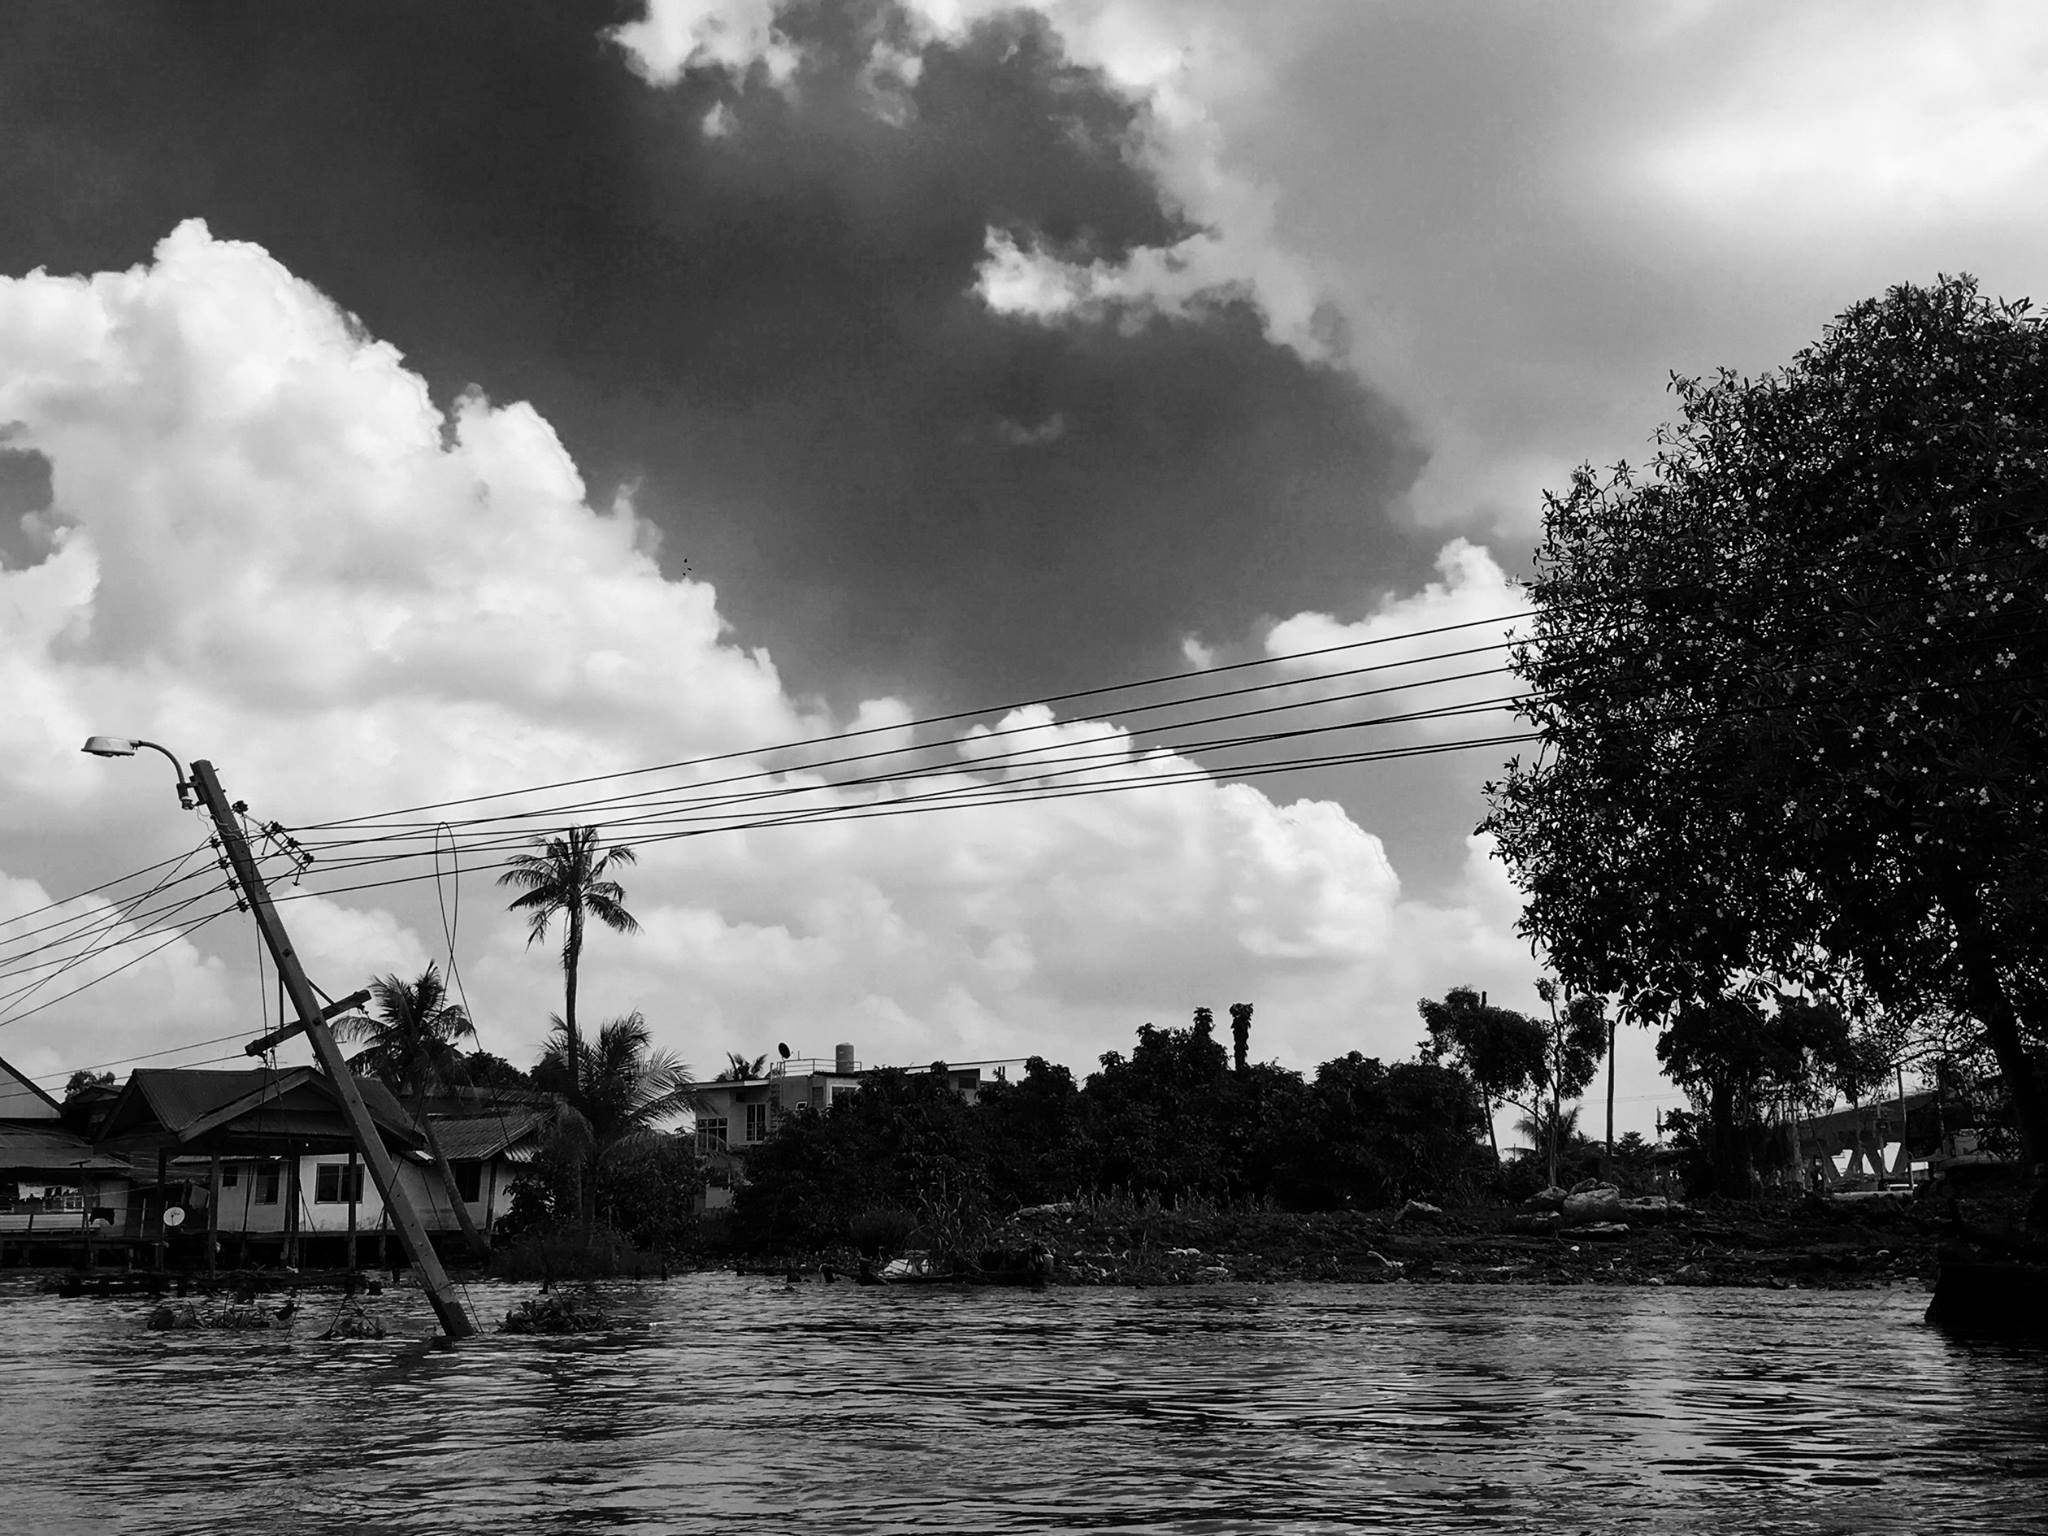
cloud, black and white, vehicle, monochrome, waterway, watercraft, monochrome photography